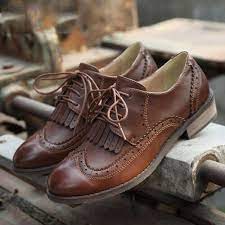
Label: Brogue